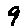
Label: 9